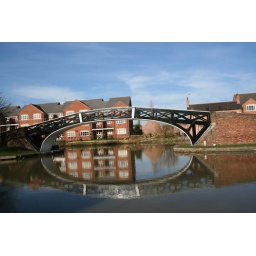
bridge over lifeless water